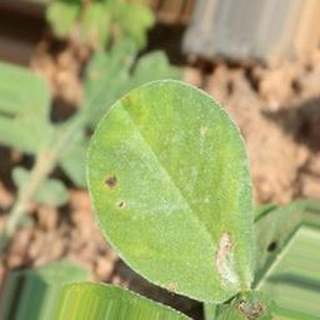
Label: groundnut_early_leaf_spot